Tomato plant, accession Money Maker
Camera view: vertical (180 deg); turntable rotation: 330 degrees
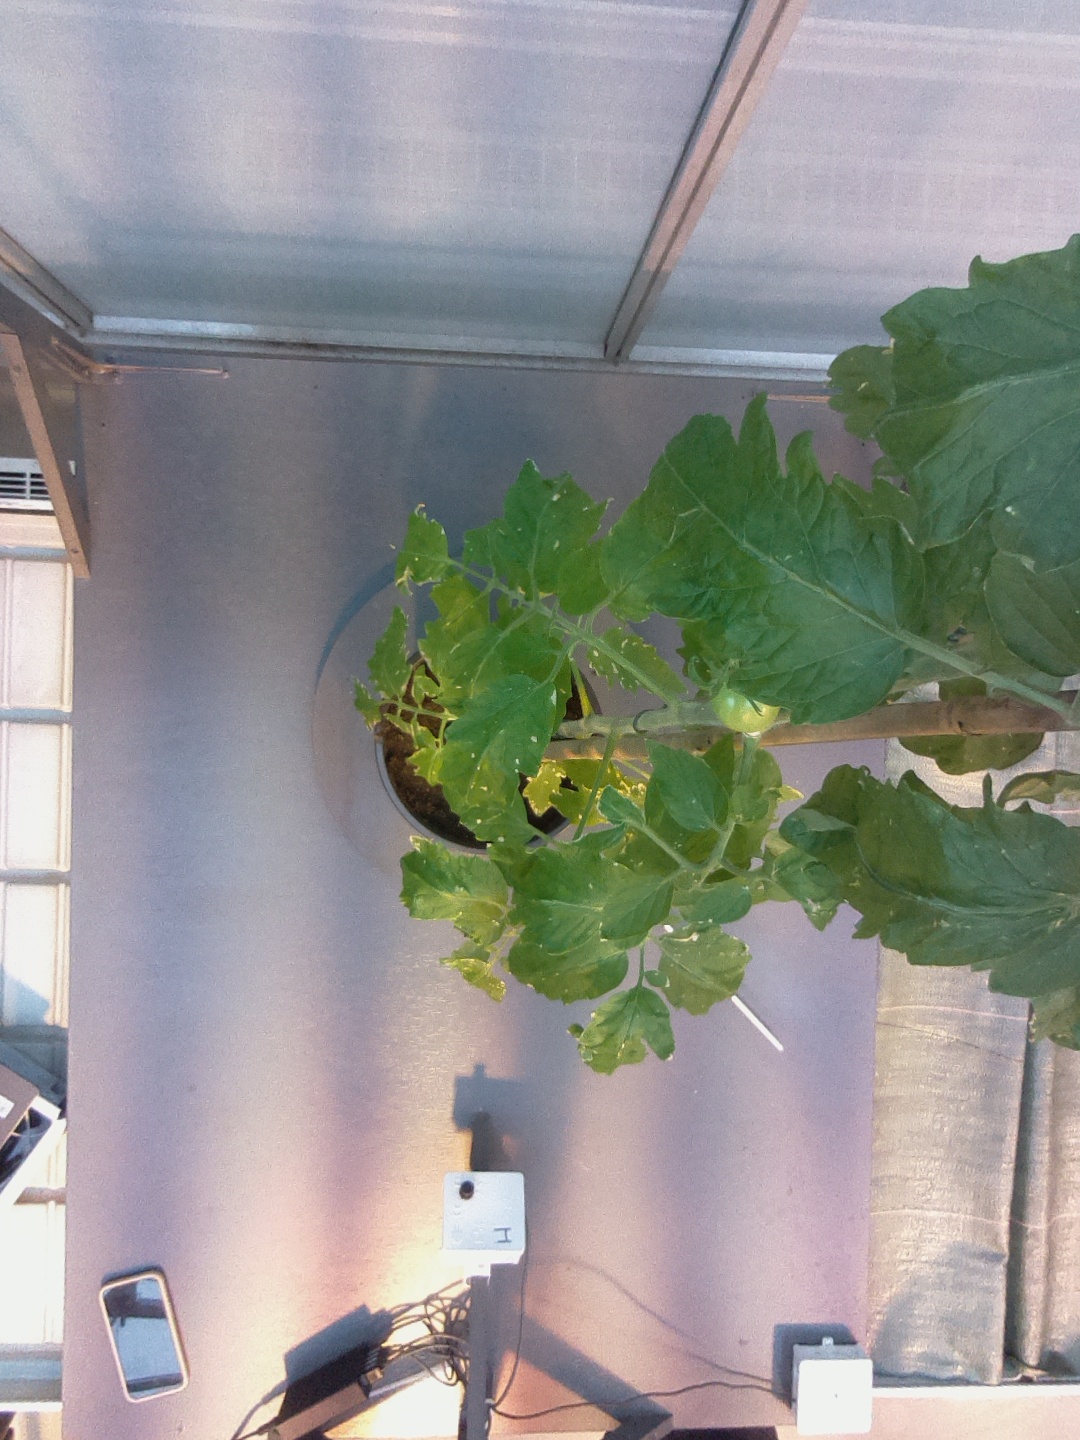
BBCH growth stage 74: 40%-50% of final fruit size